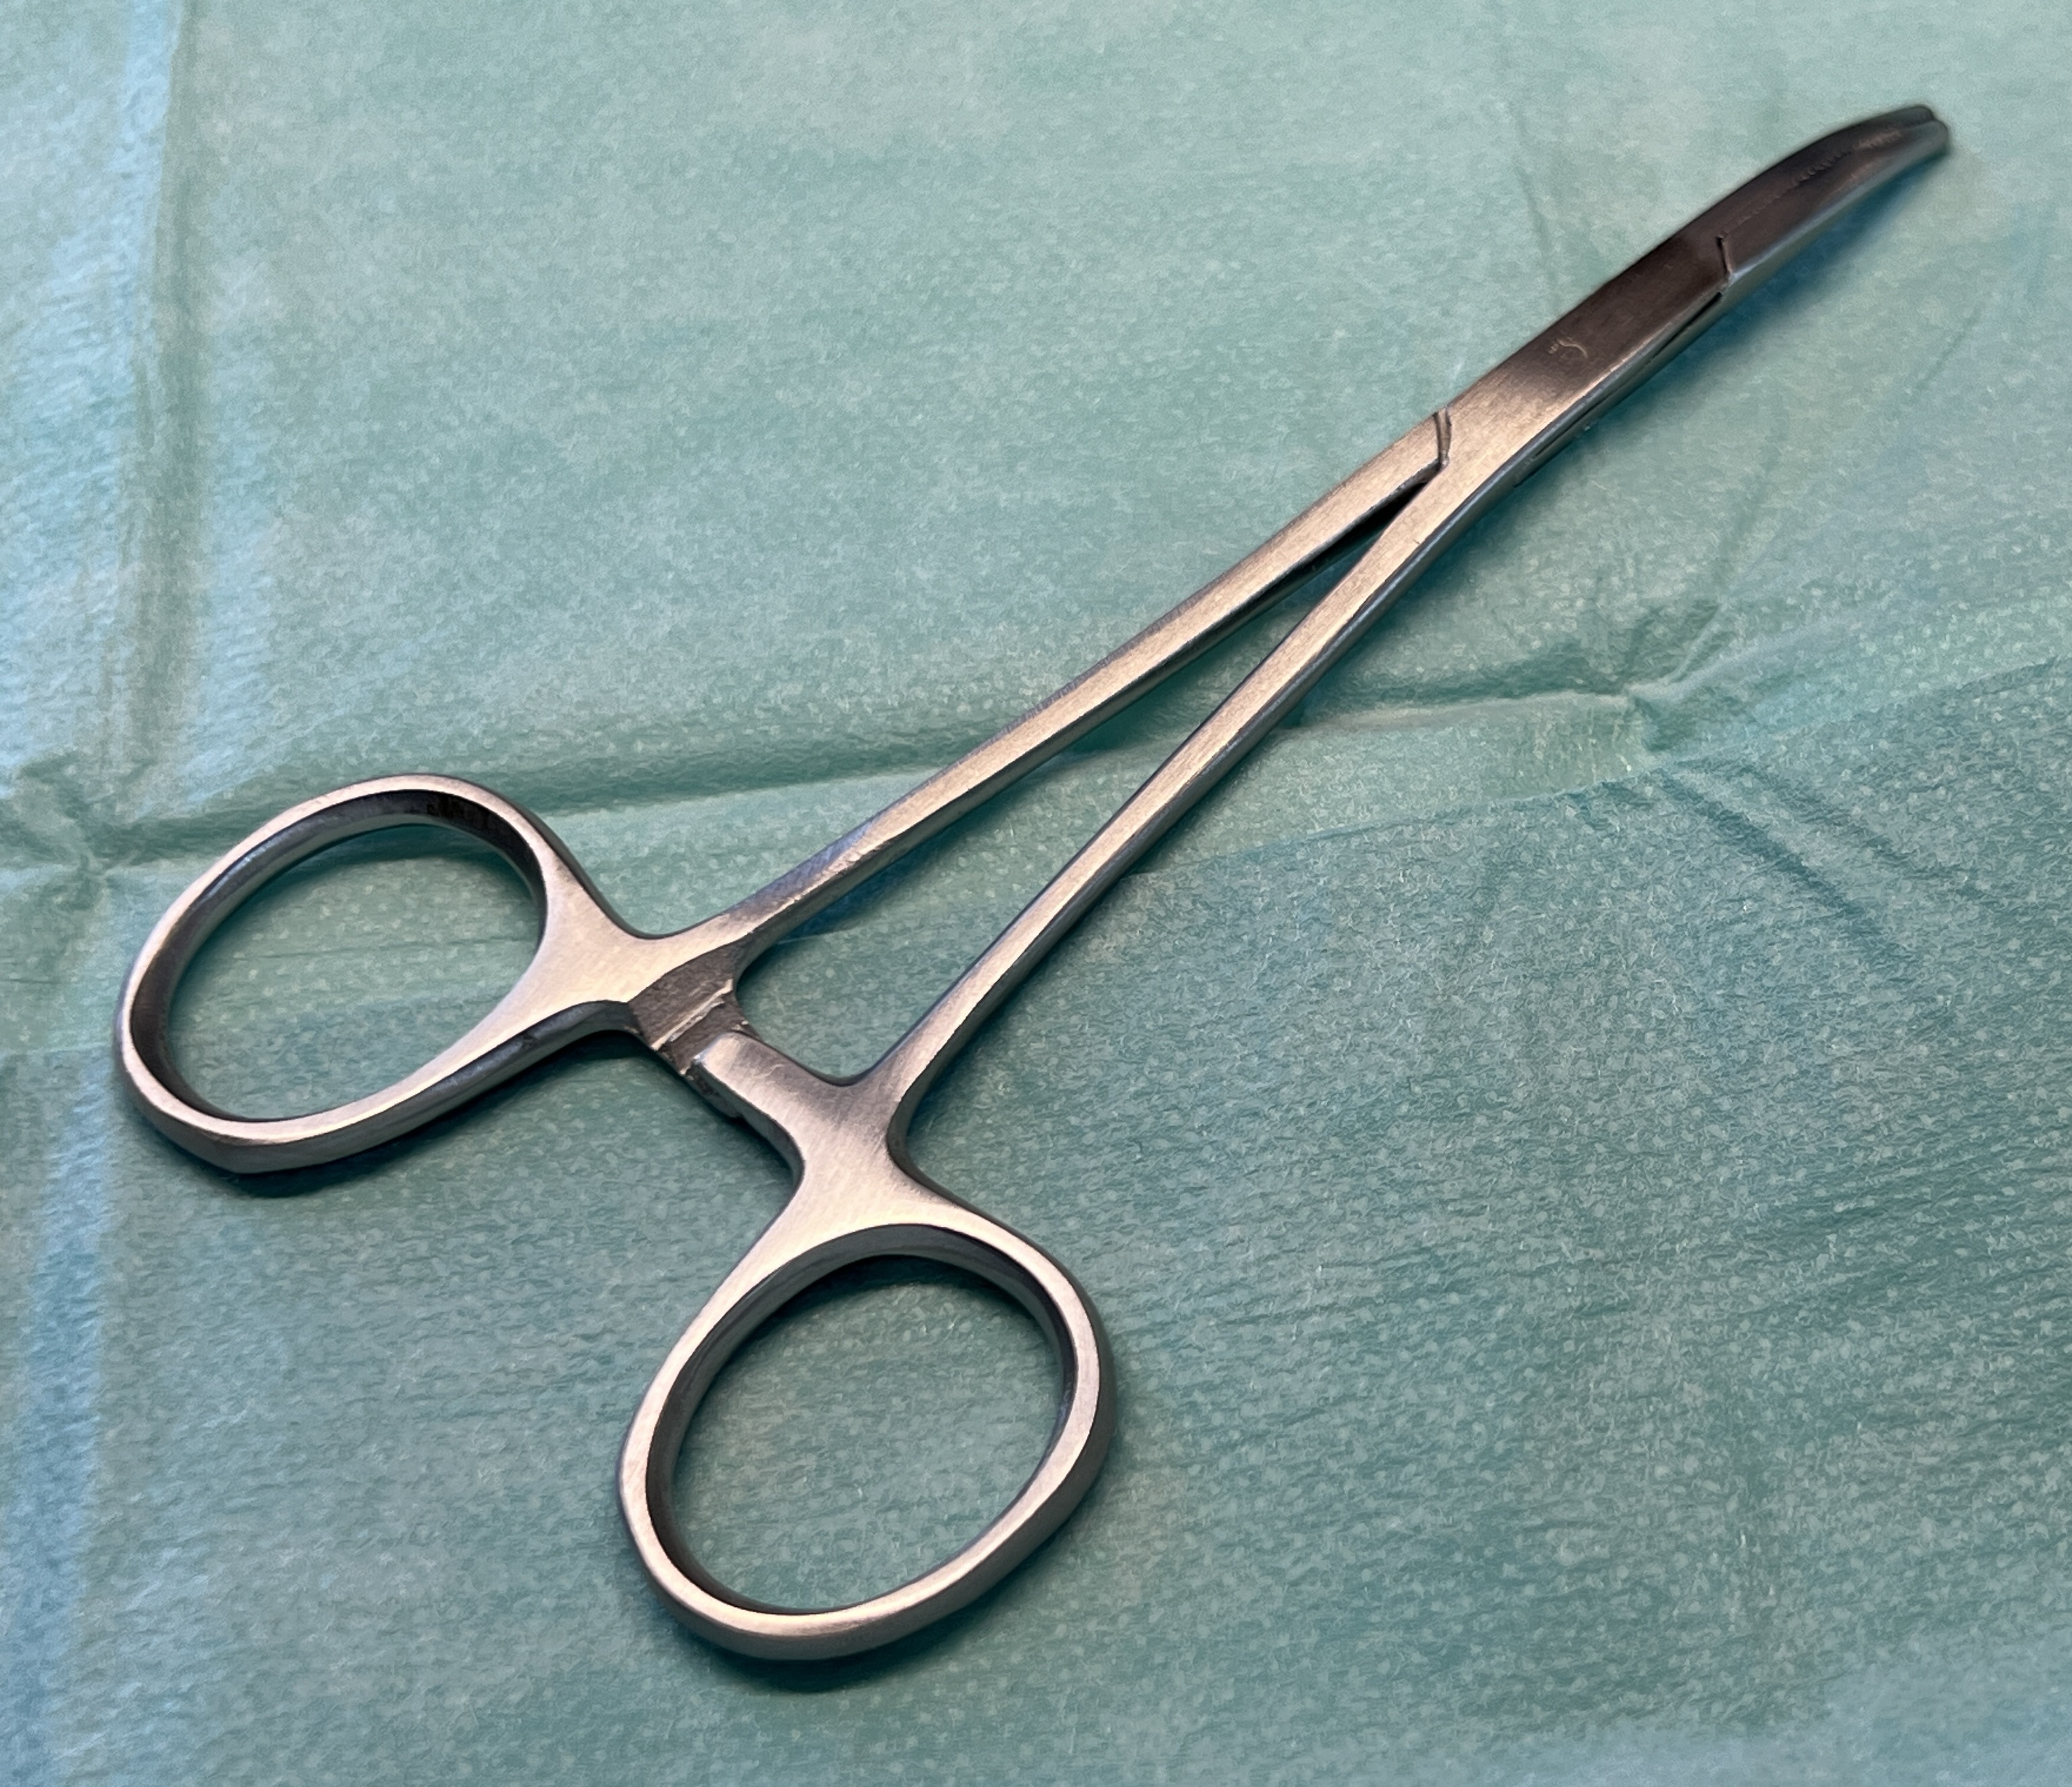
Hinged instrument state: closed